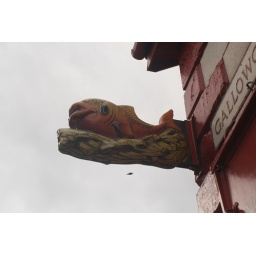
Chippy sign over the door of a fish and chip shop in the town